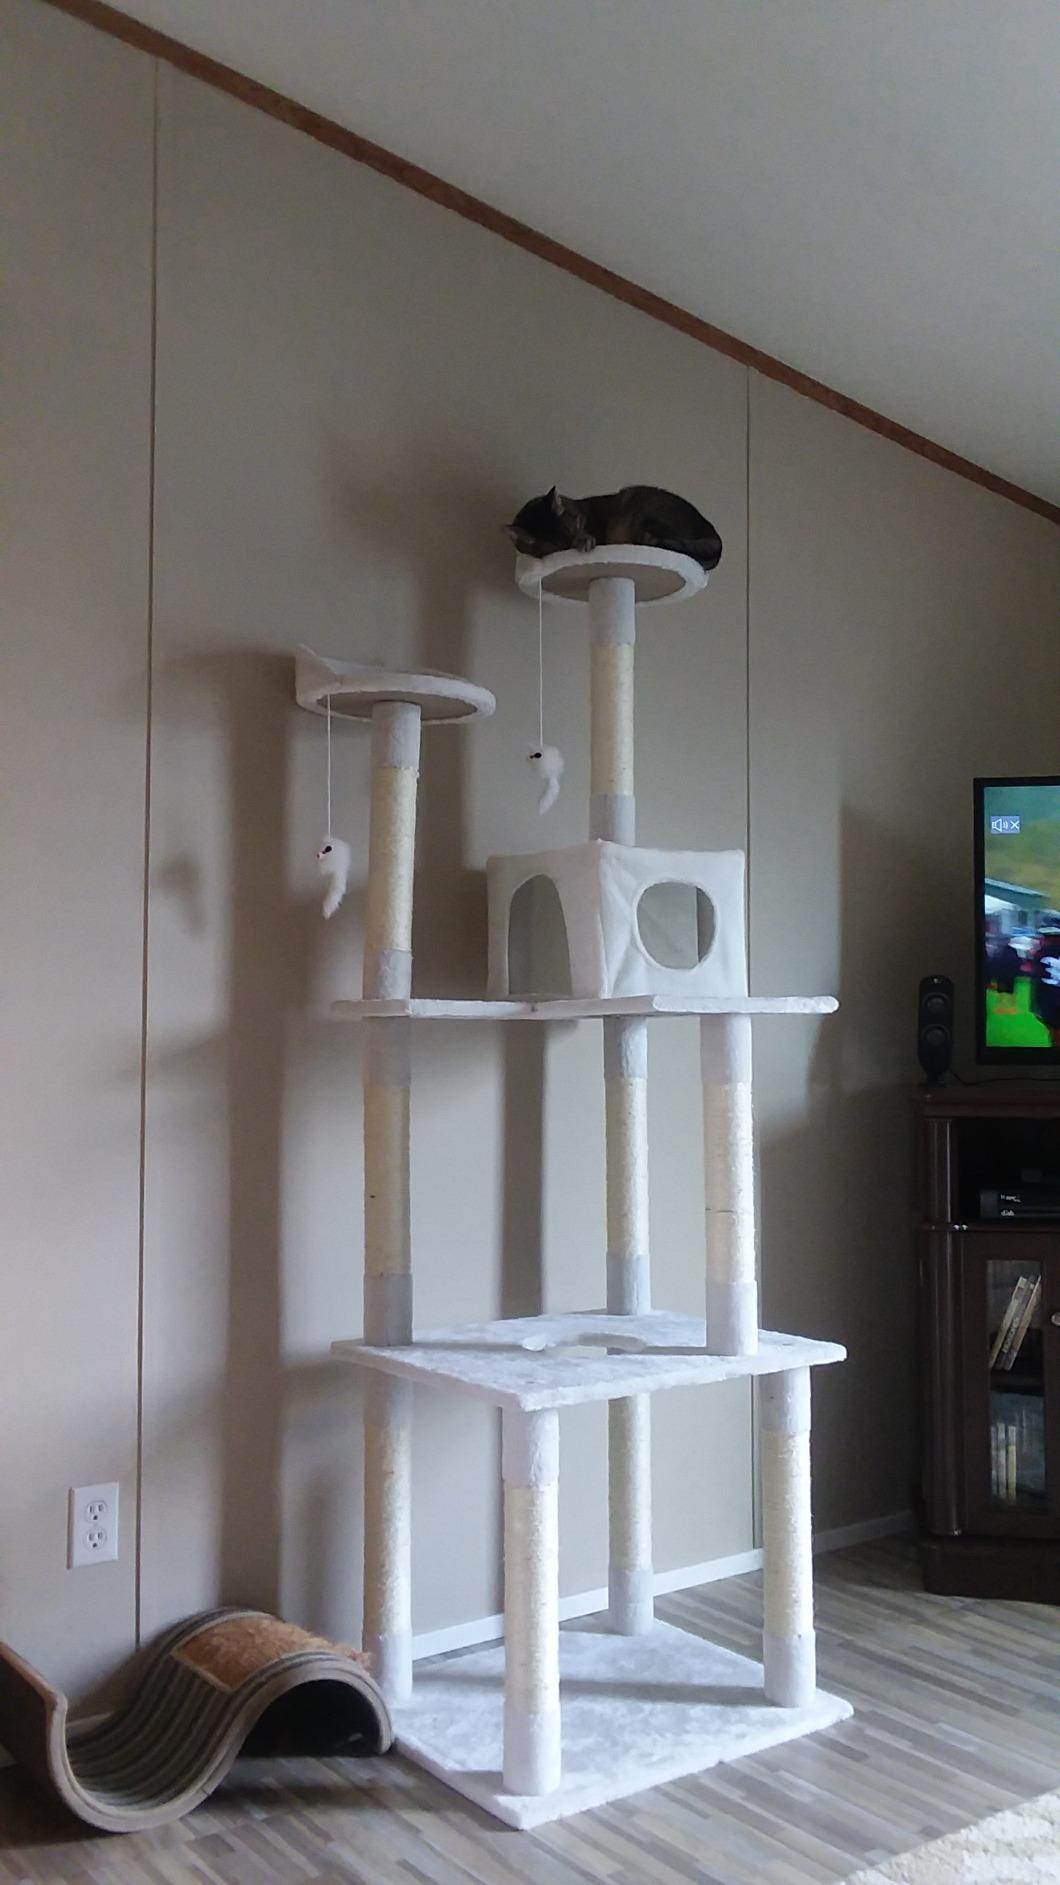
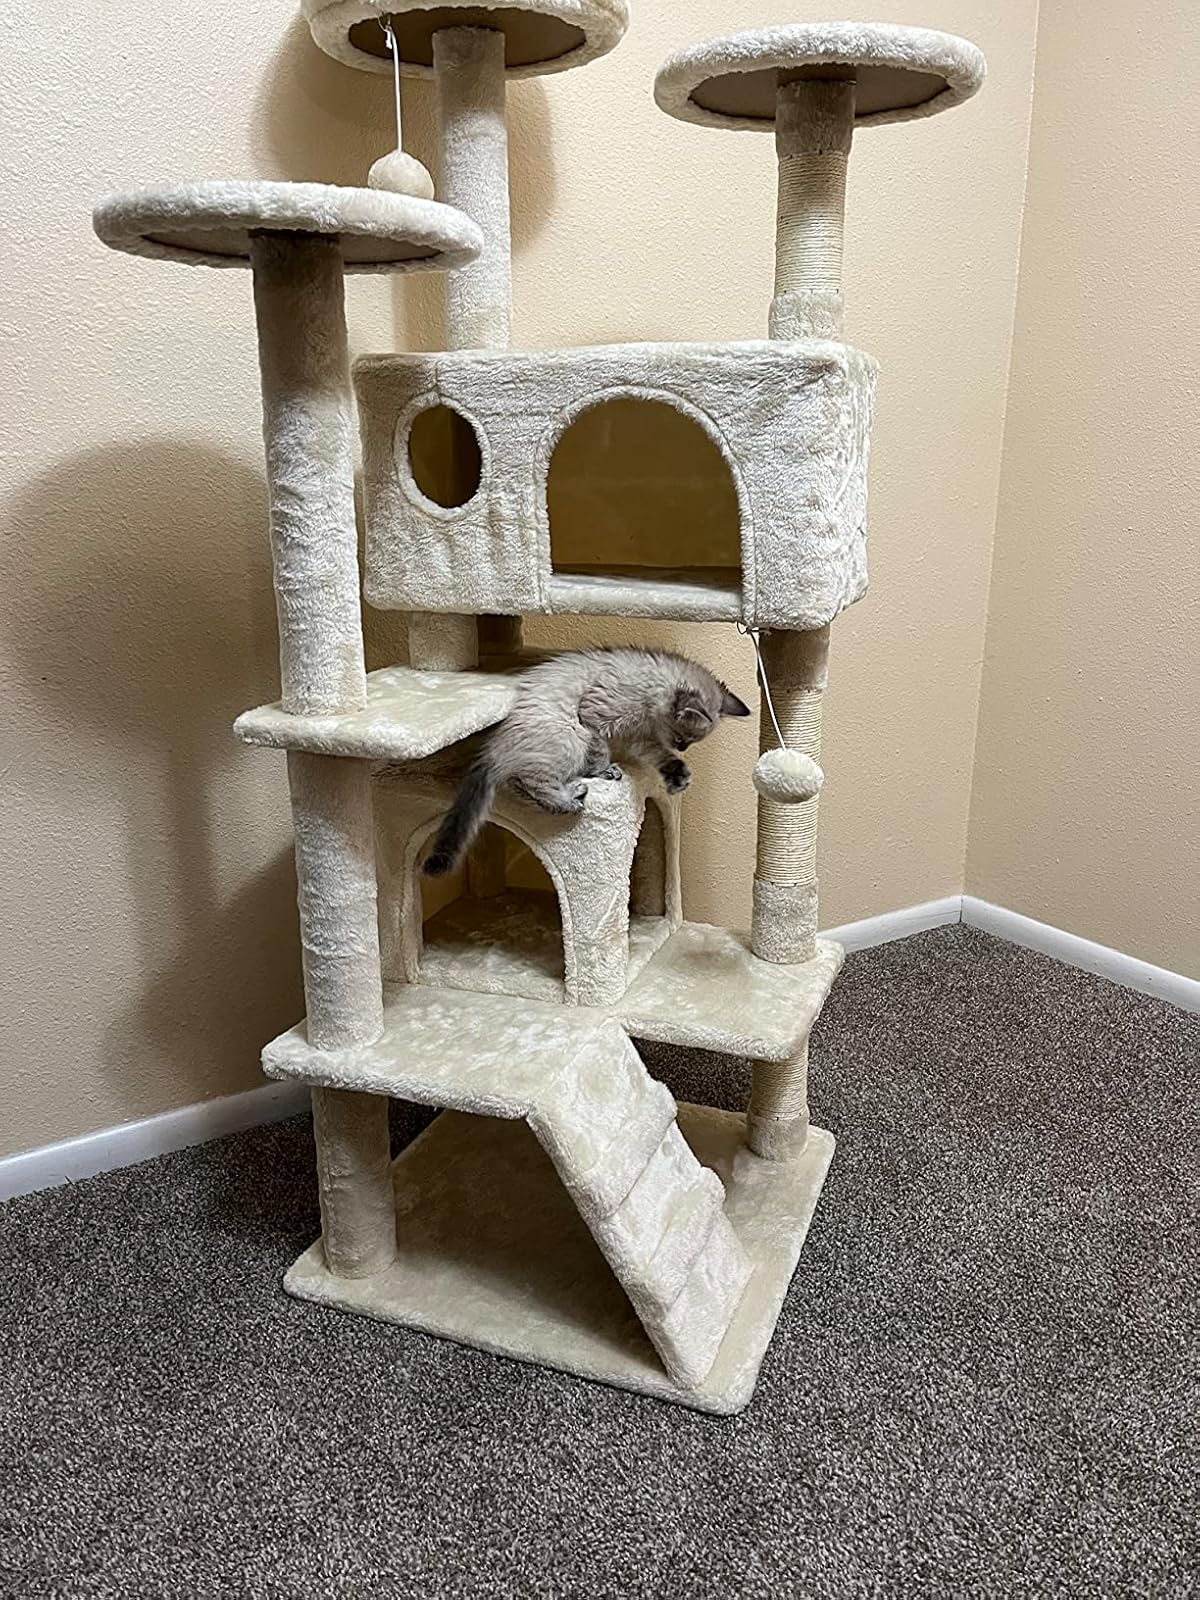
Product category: items_cat tree
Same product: no